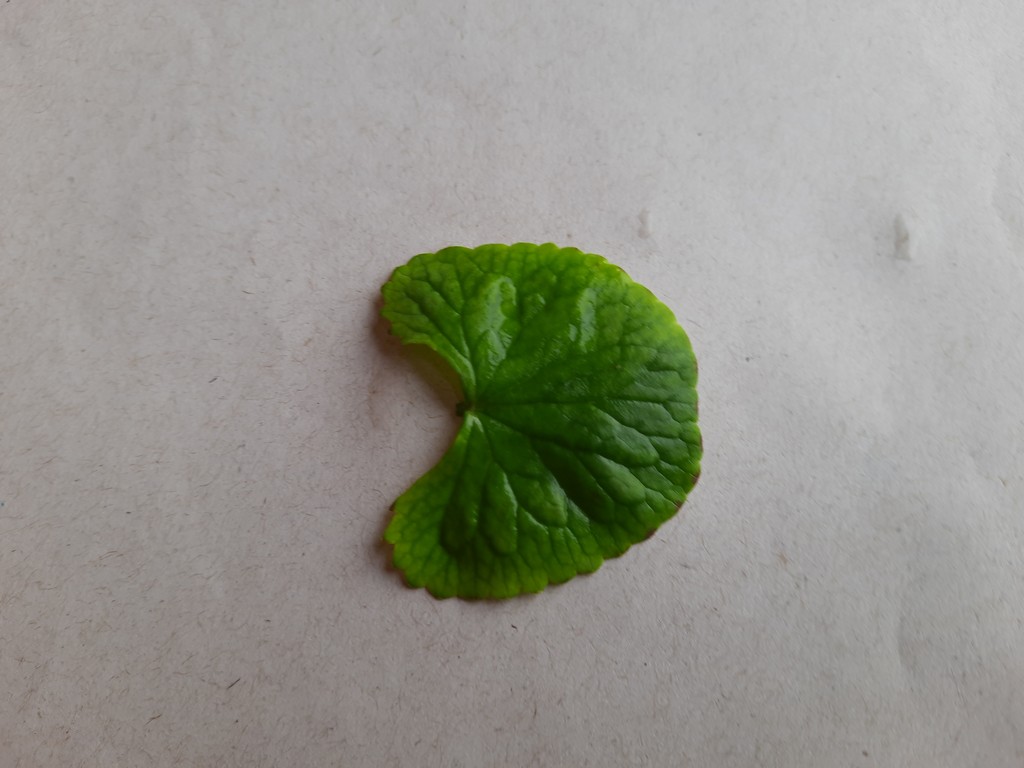
Label: Healthy